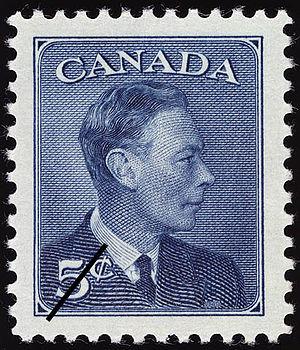
L'histoire postale et philatélique du Canada concerne les territoires qui ont formé le Canada d'aujourd'hui. Avant de joindre la confédération canadienne, les colonies britanniques qu'étaient la Colombie-Britannique et l'île de Vancouver, l'Ile-du-Prince-Edouard, la Nouvelle-Écosse, le Nouveau-Brunswick et Terre-Neuve ont émis des timbres à leur nom.